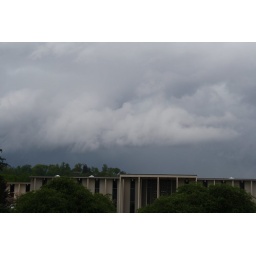
Another view of a shelf cloud possibly caused by a microburst in Asheville, NC.